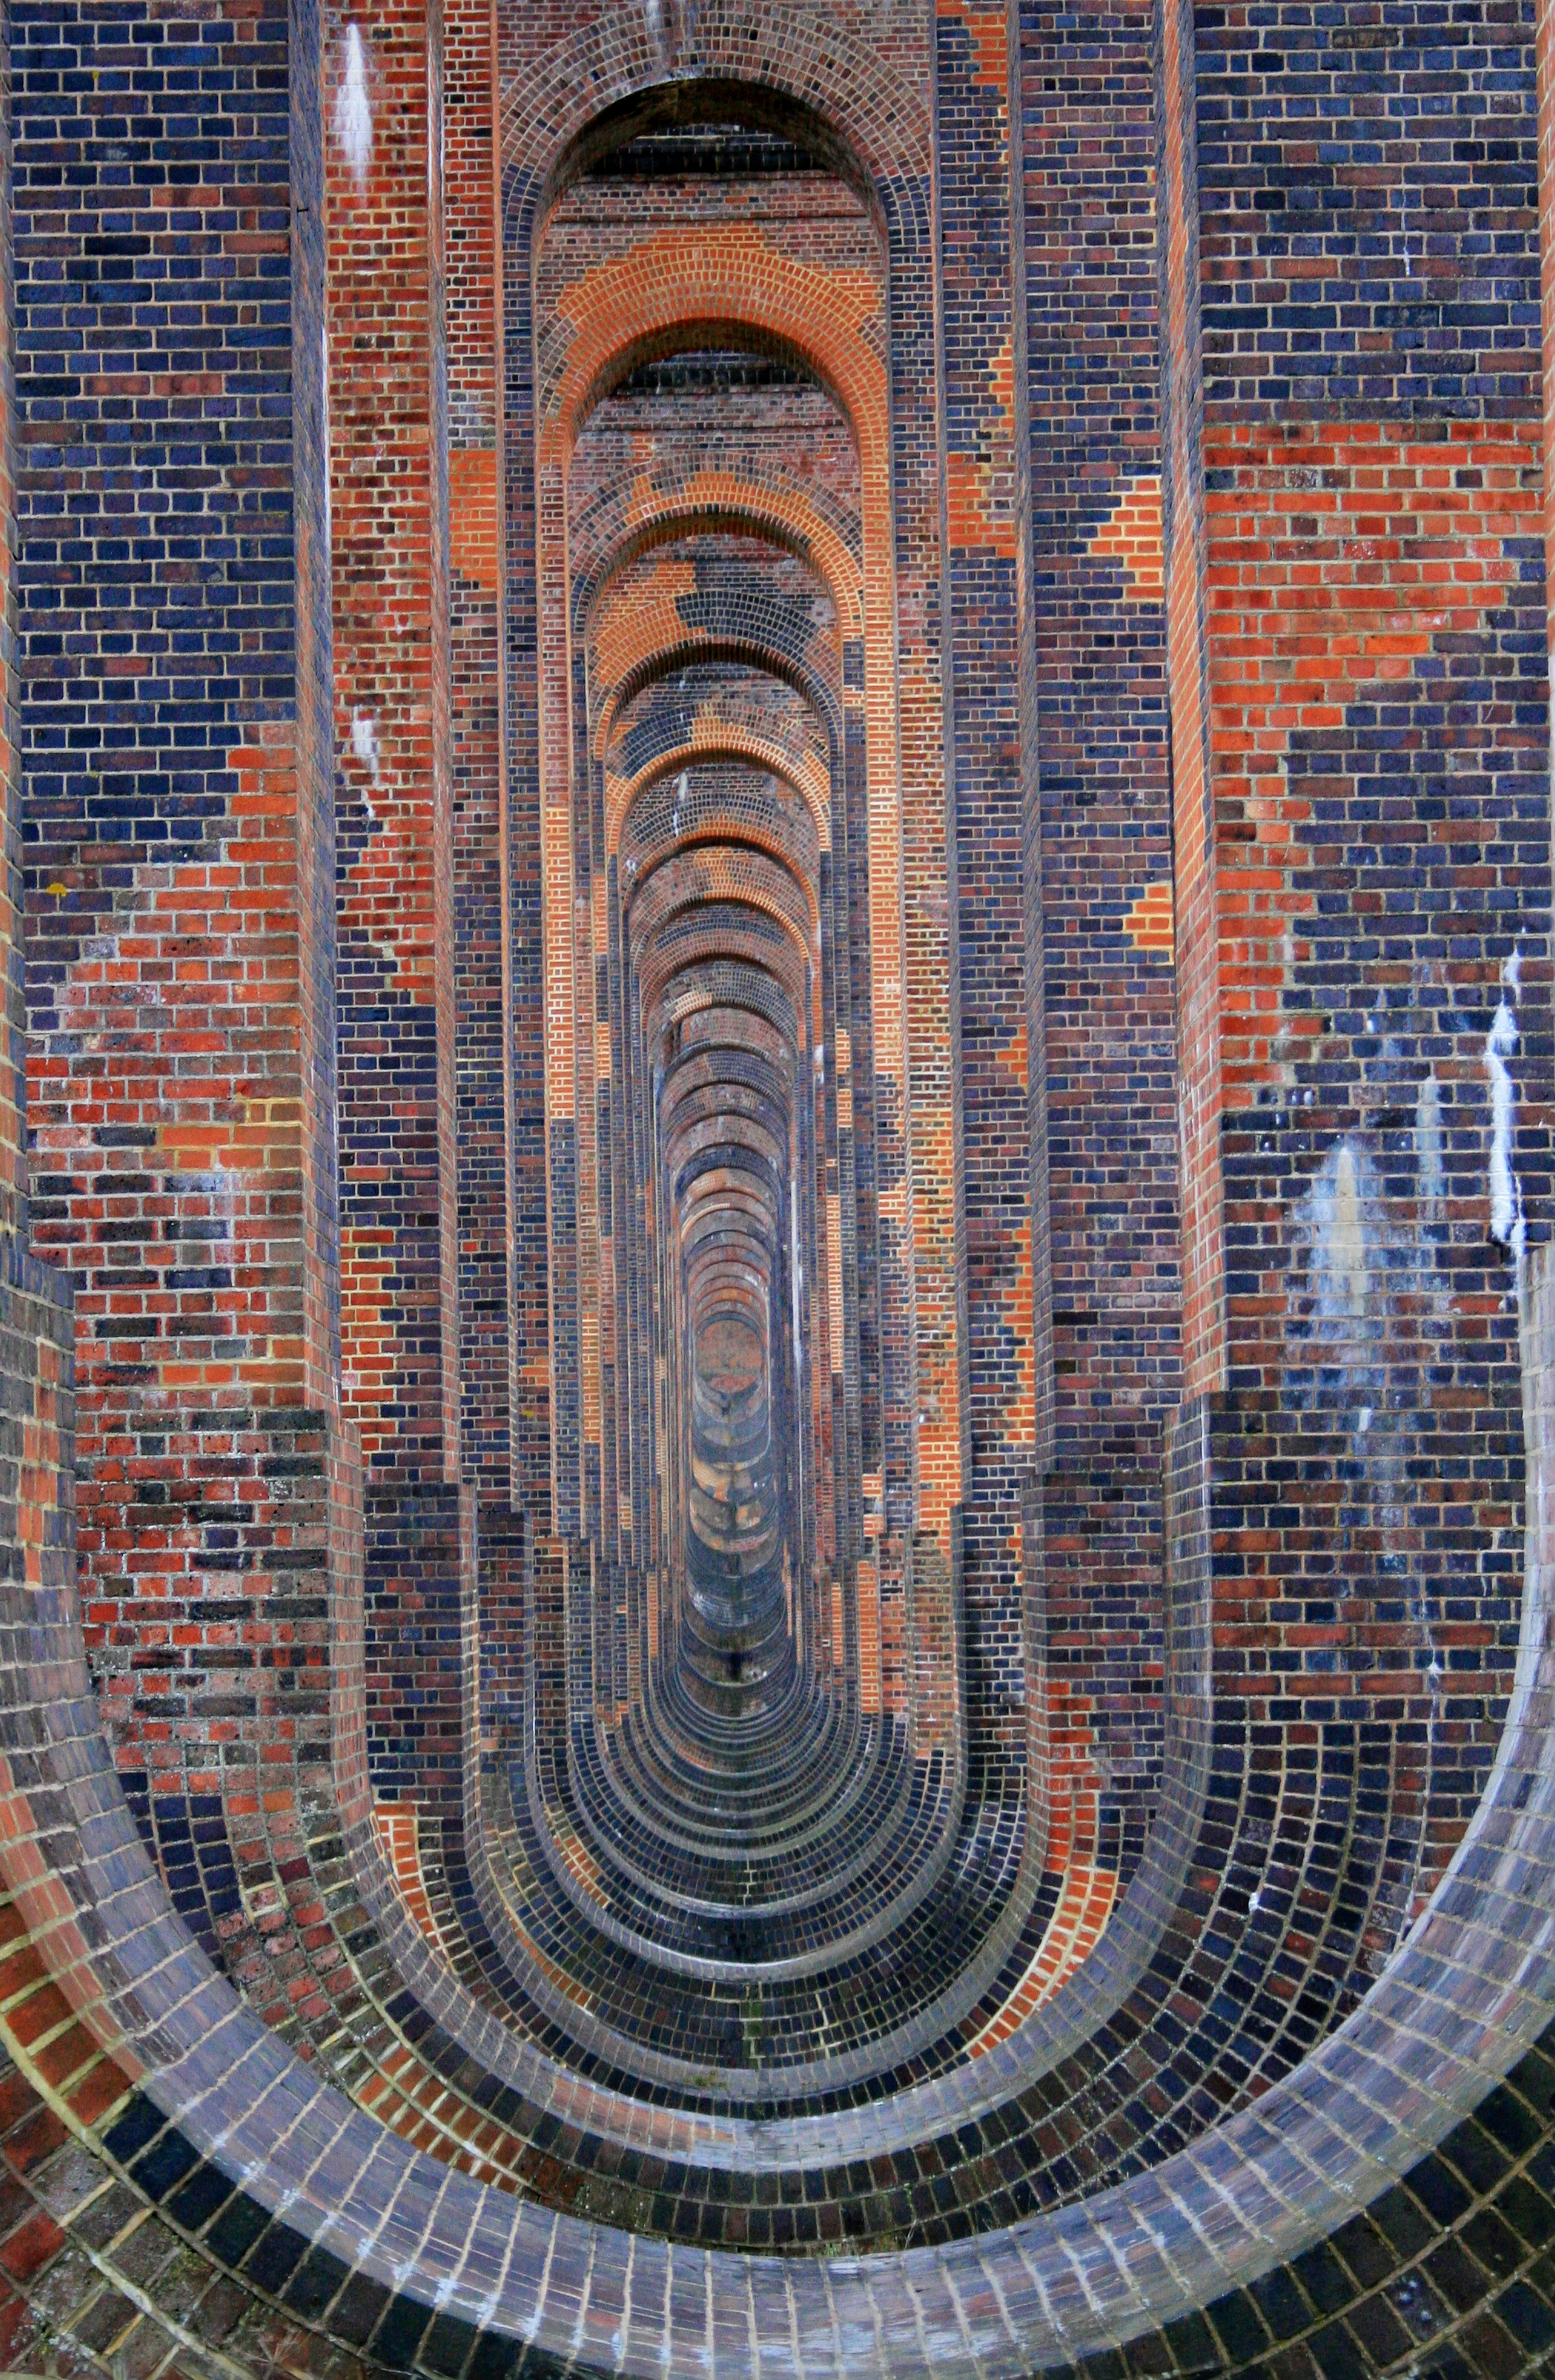
architecture, structure, wood, skyscraper, wall, arch, landmark, brick, art, symmetry, mosaic, viaduct, shape, railbridge, urban area, ancient history